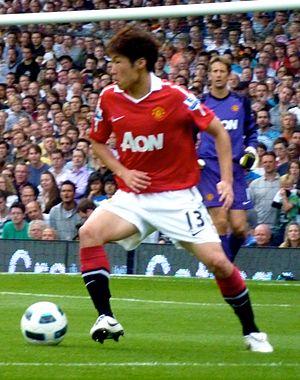
Park Ji-sung, né le 25 février 1981 à Séoul, est un footballeur international sud-coréen.